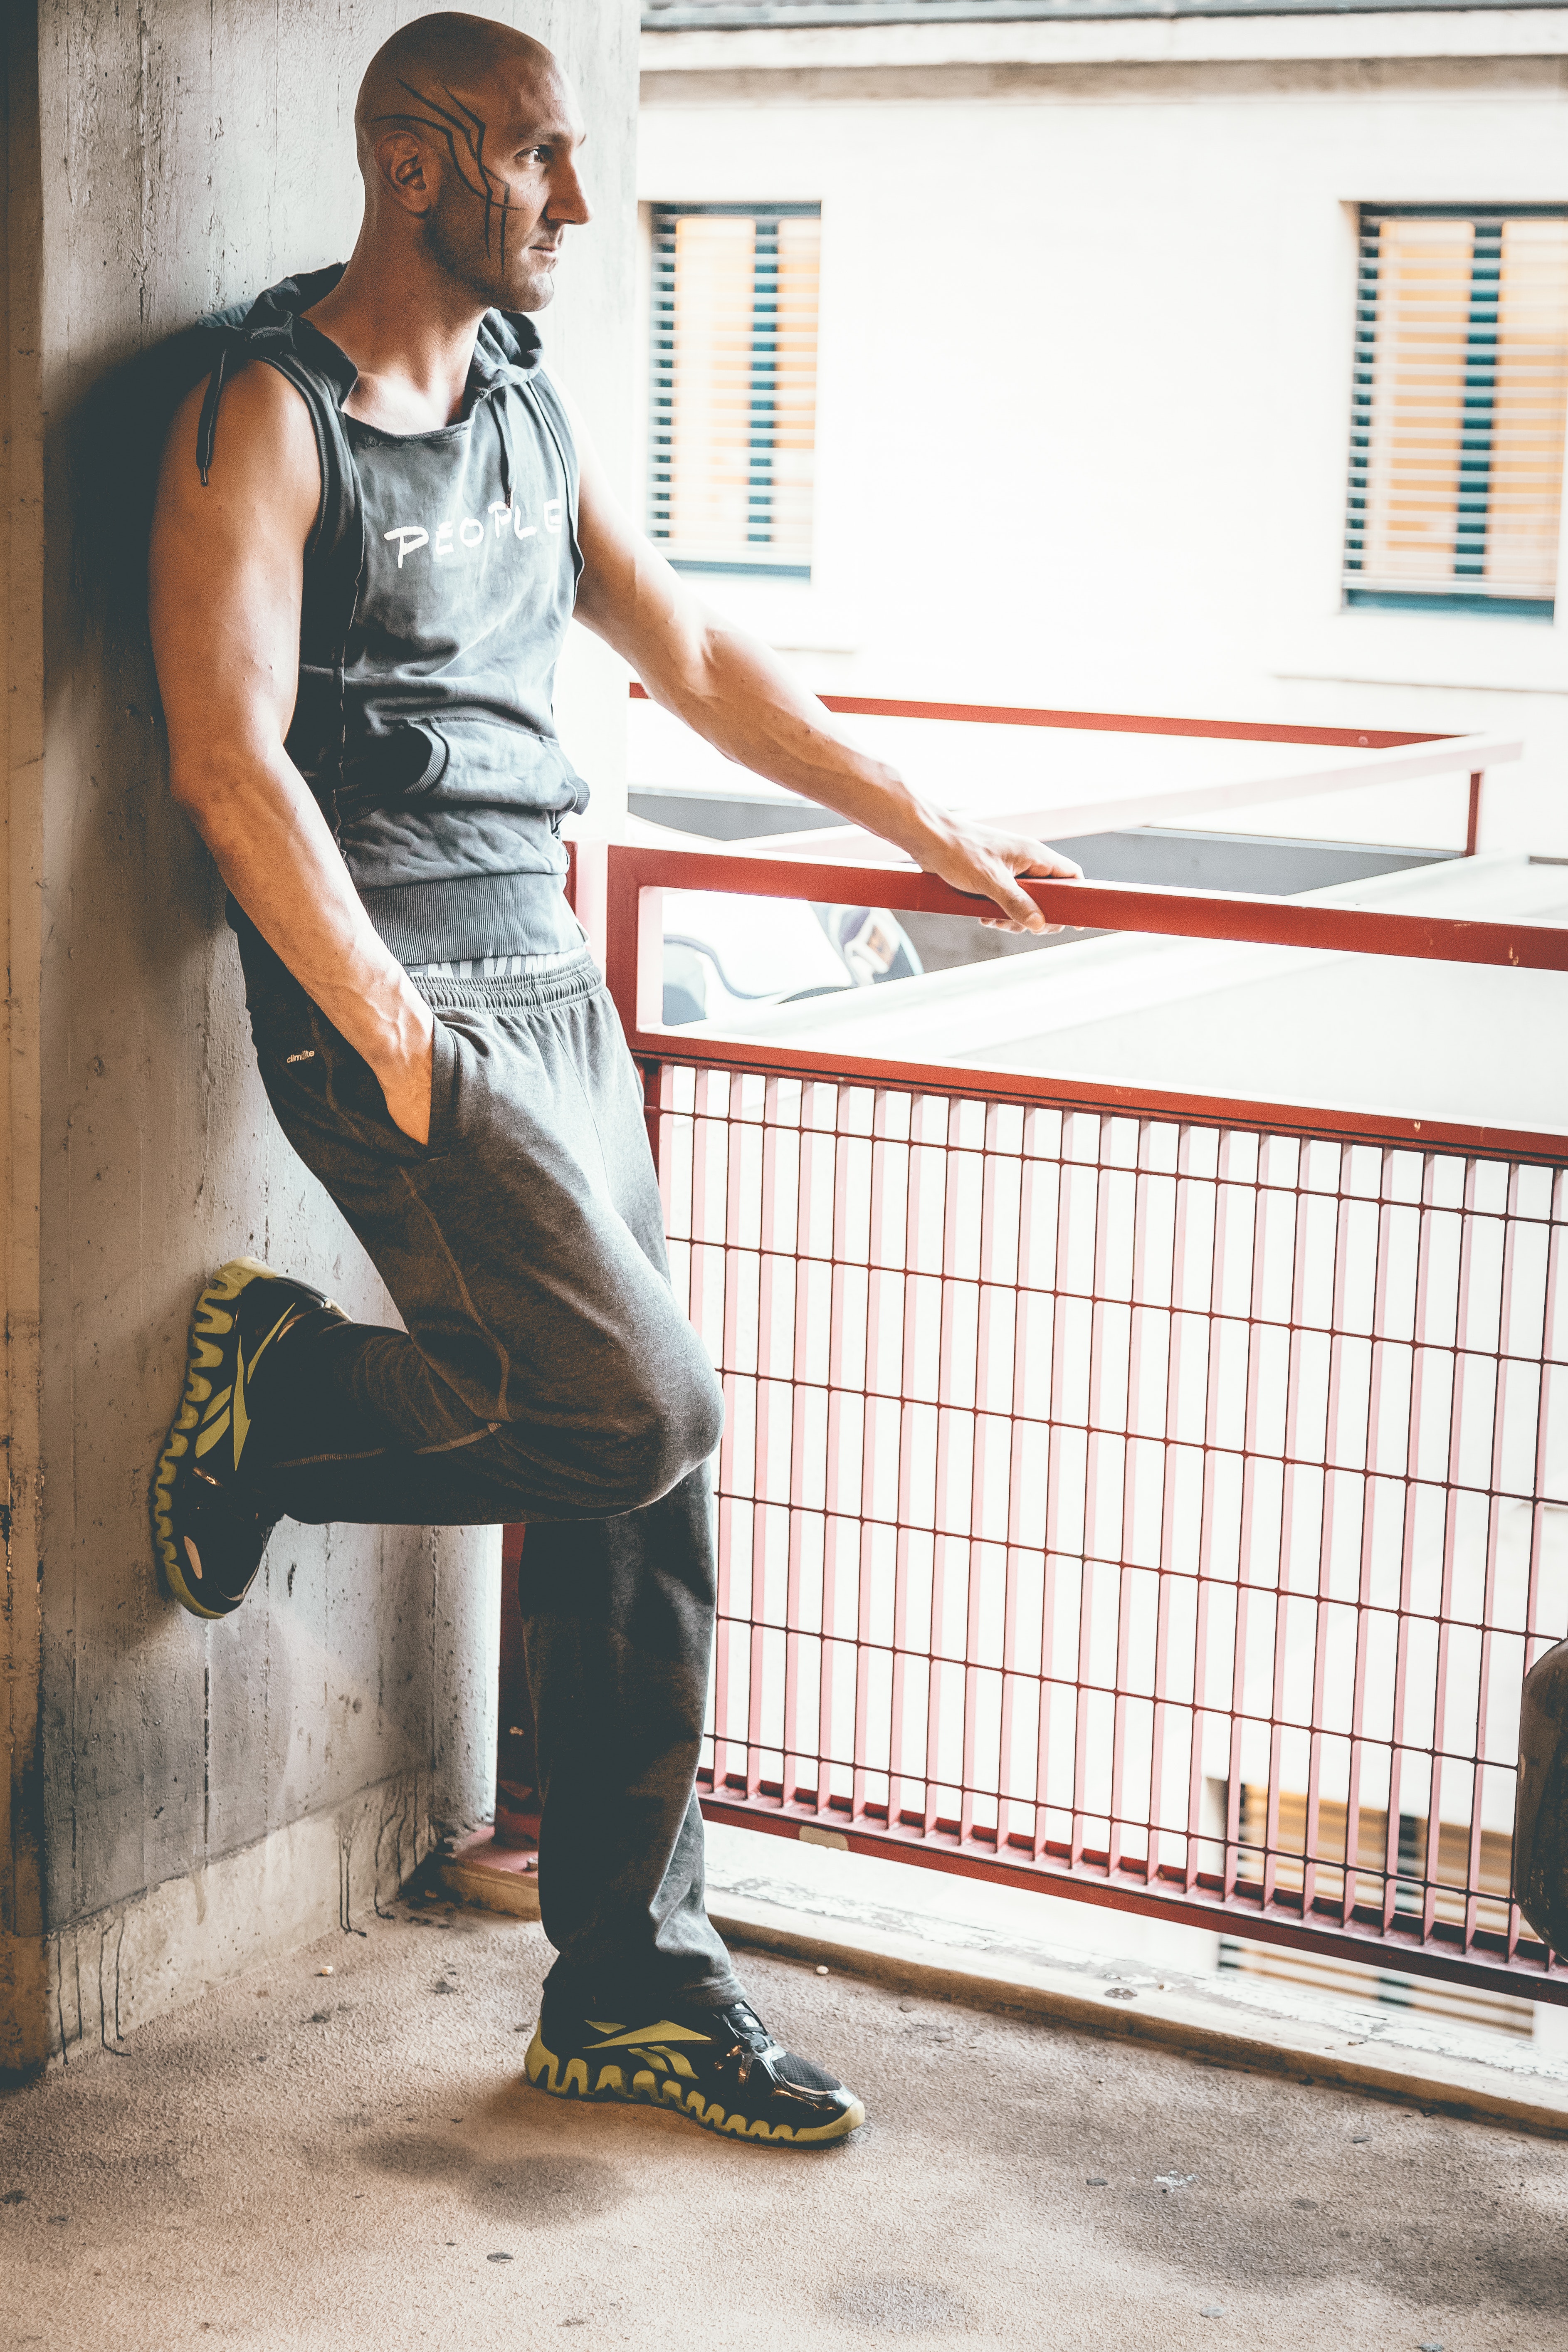
standing, leg, cool, human, muscle, footwear, shoe, photography, knee, t shirt, sitting, sportswear, jeans